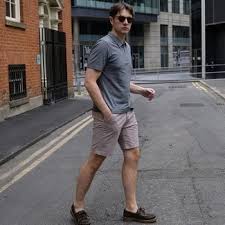
Label: Boat